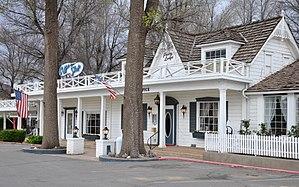
Le Parry Lodge est un hôtel américain situé à Kanab, dans le comté de Kane, dans l'Utah. Ce motel est inscrit au Registre national des lieux historiques depuis le 14 août 2003. Il est géré par Forever Resorts.